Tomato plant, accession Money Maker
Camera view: bottom (45 deg); turntable rotation: 60 degrees
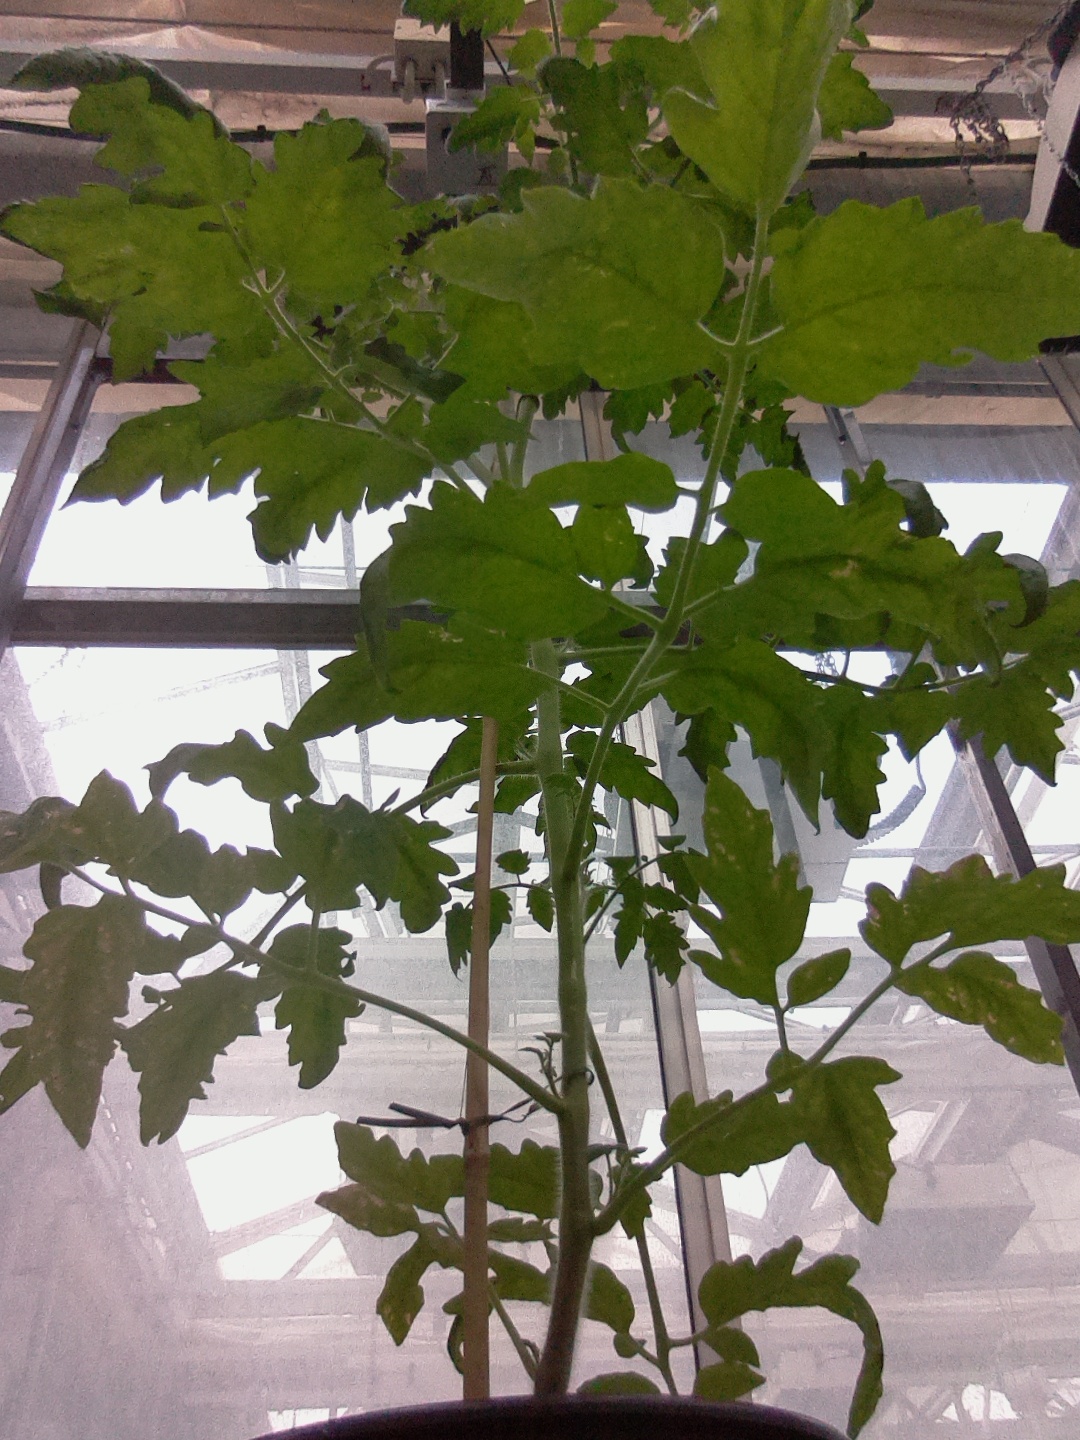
BBCH growth stage 70: Fruits at the main stem or branches visibles